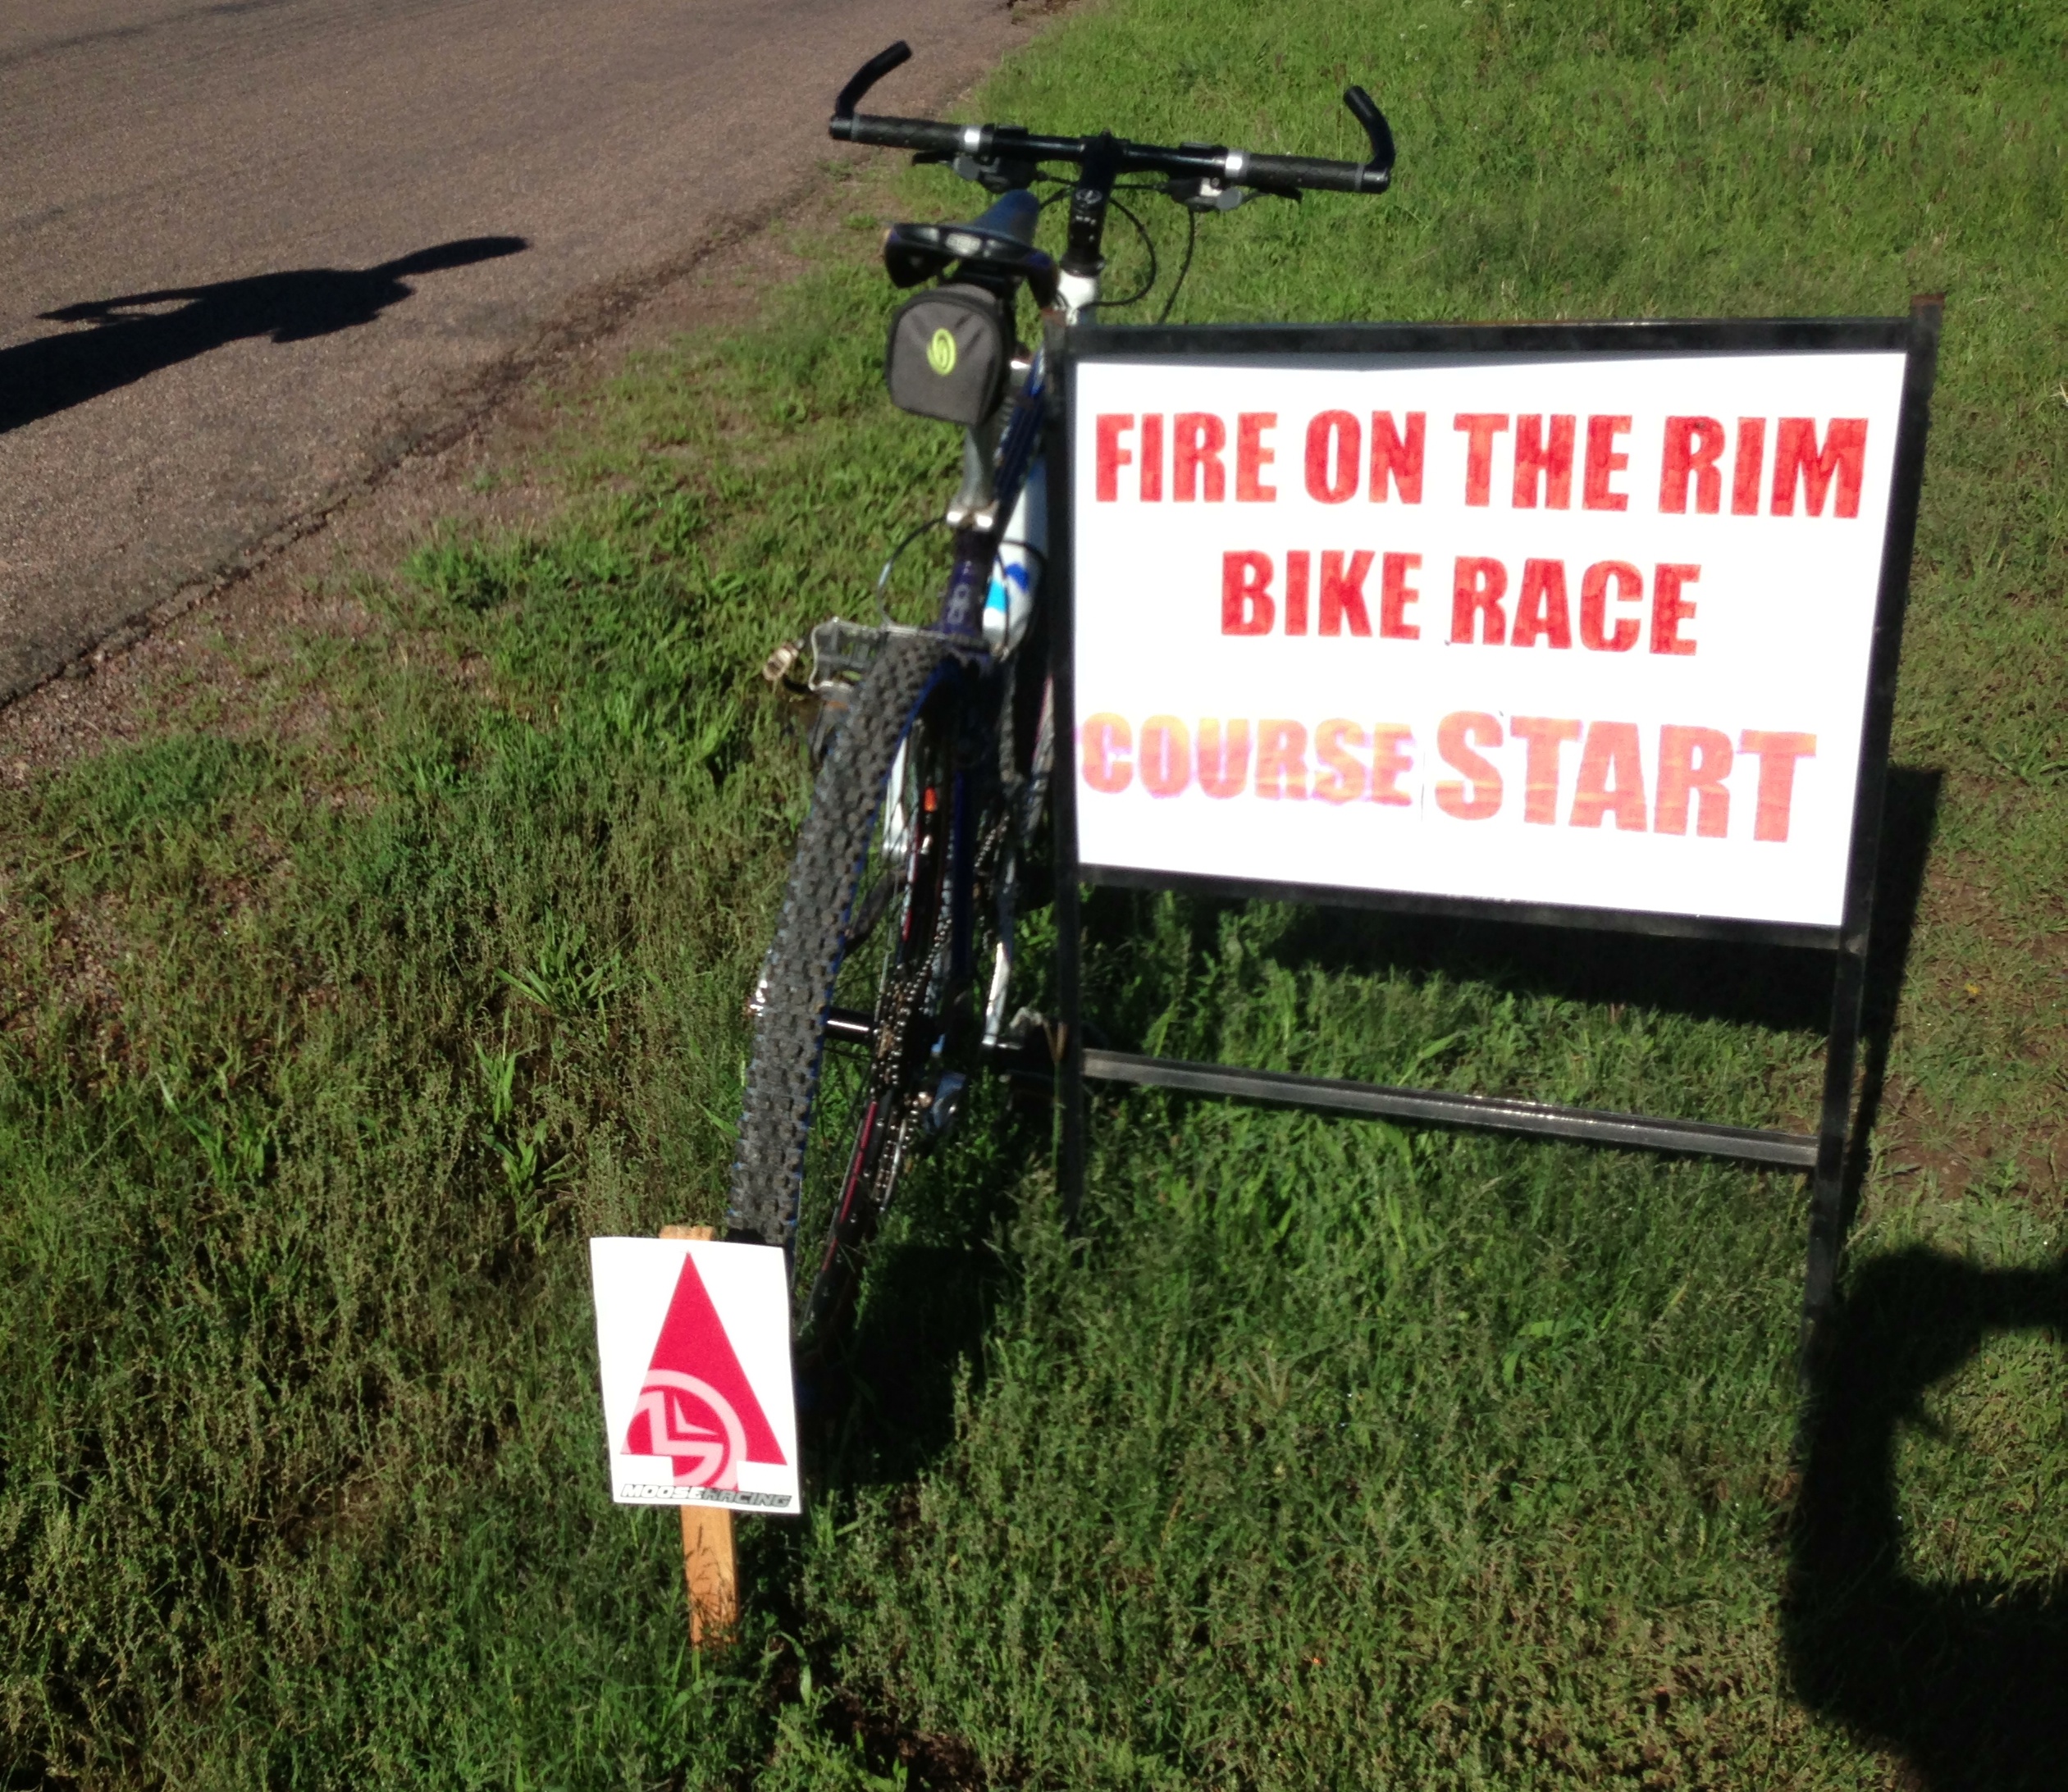
bicycle, sign, vehicle, sports equipment, mountain bike, cycling, freeride, cycle sport